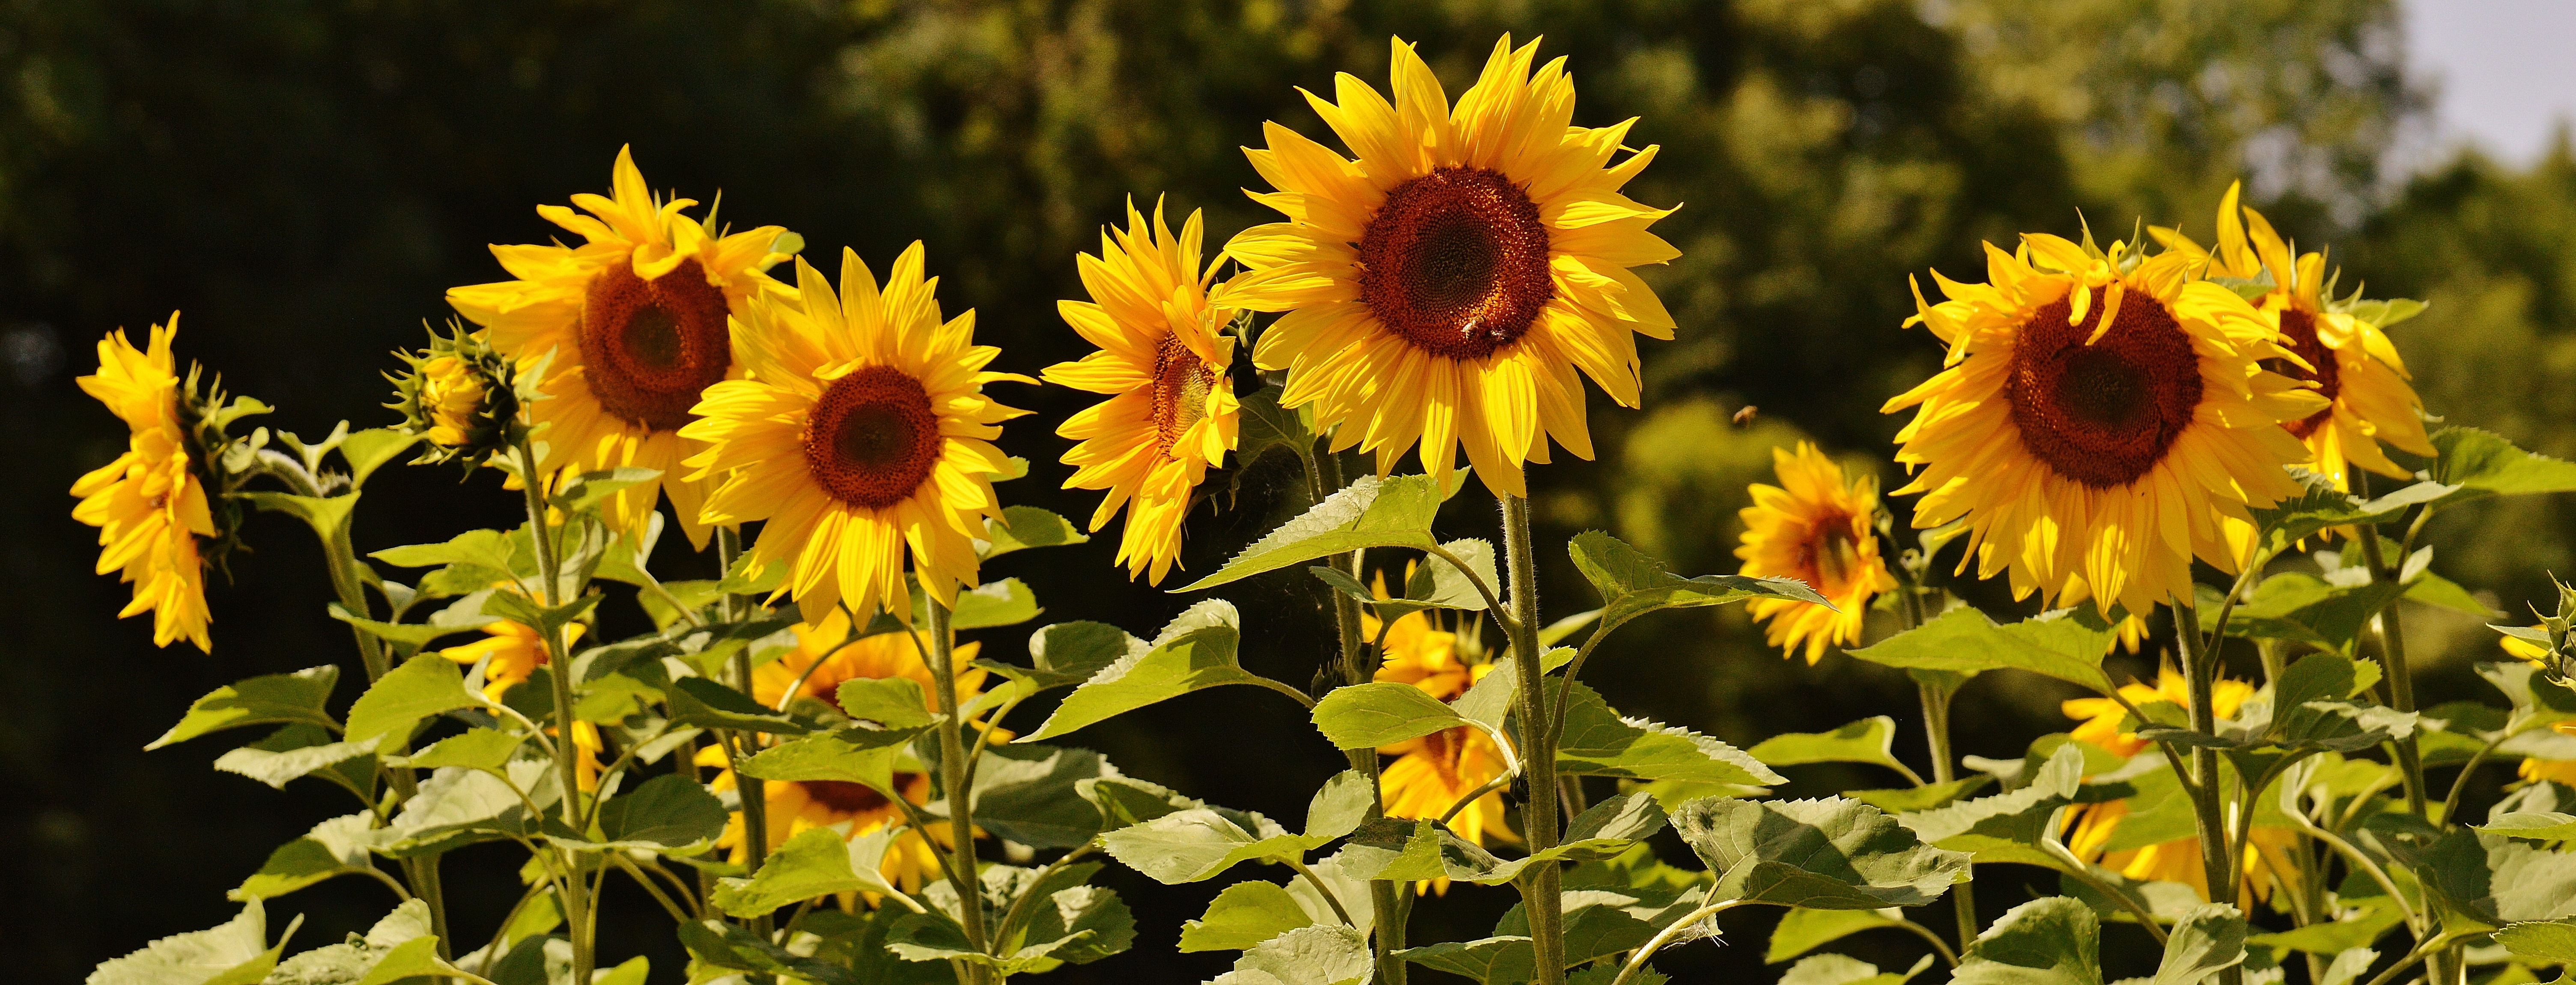
nature, blossom, plant, sun, field, meadow, sunlight, flower, bloom, summer, pollen, pollination, insect, macro, autumn, botany, yellow, garden, close, flora, sunflower, wildflower, seeds, sunny, helianthus, sun flower, bees, macro photography, flowering plant, daisy family, helianthus annuus, annual plant, land plant